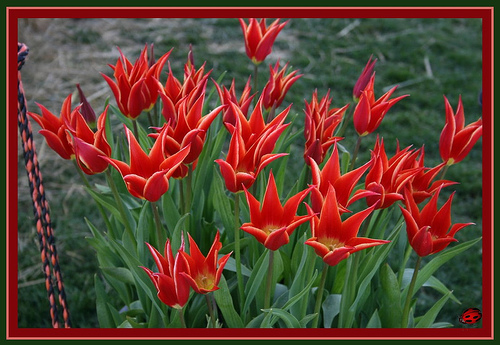
Flower: tulip